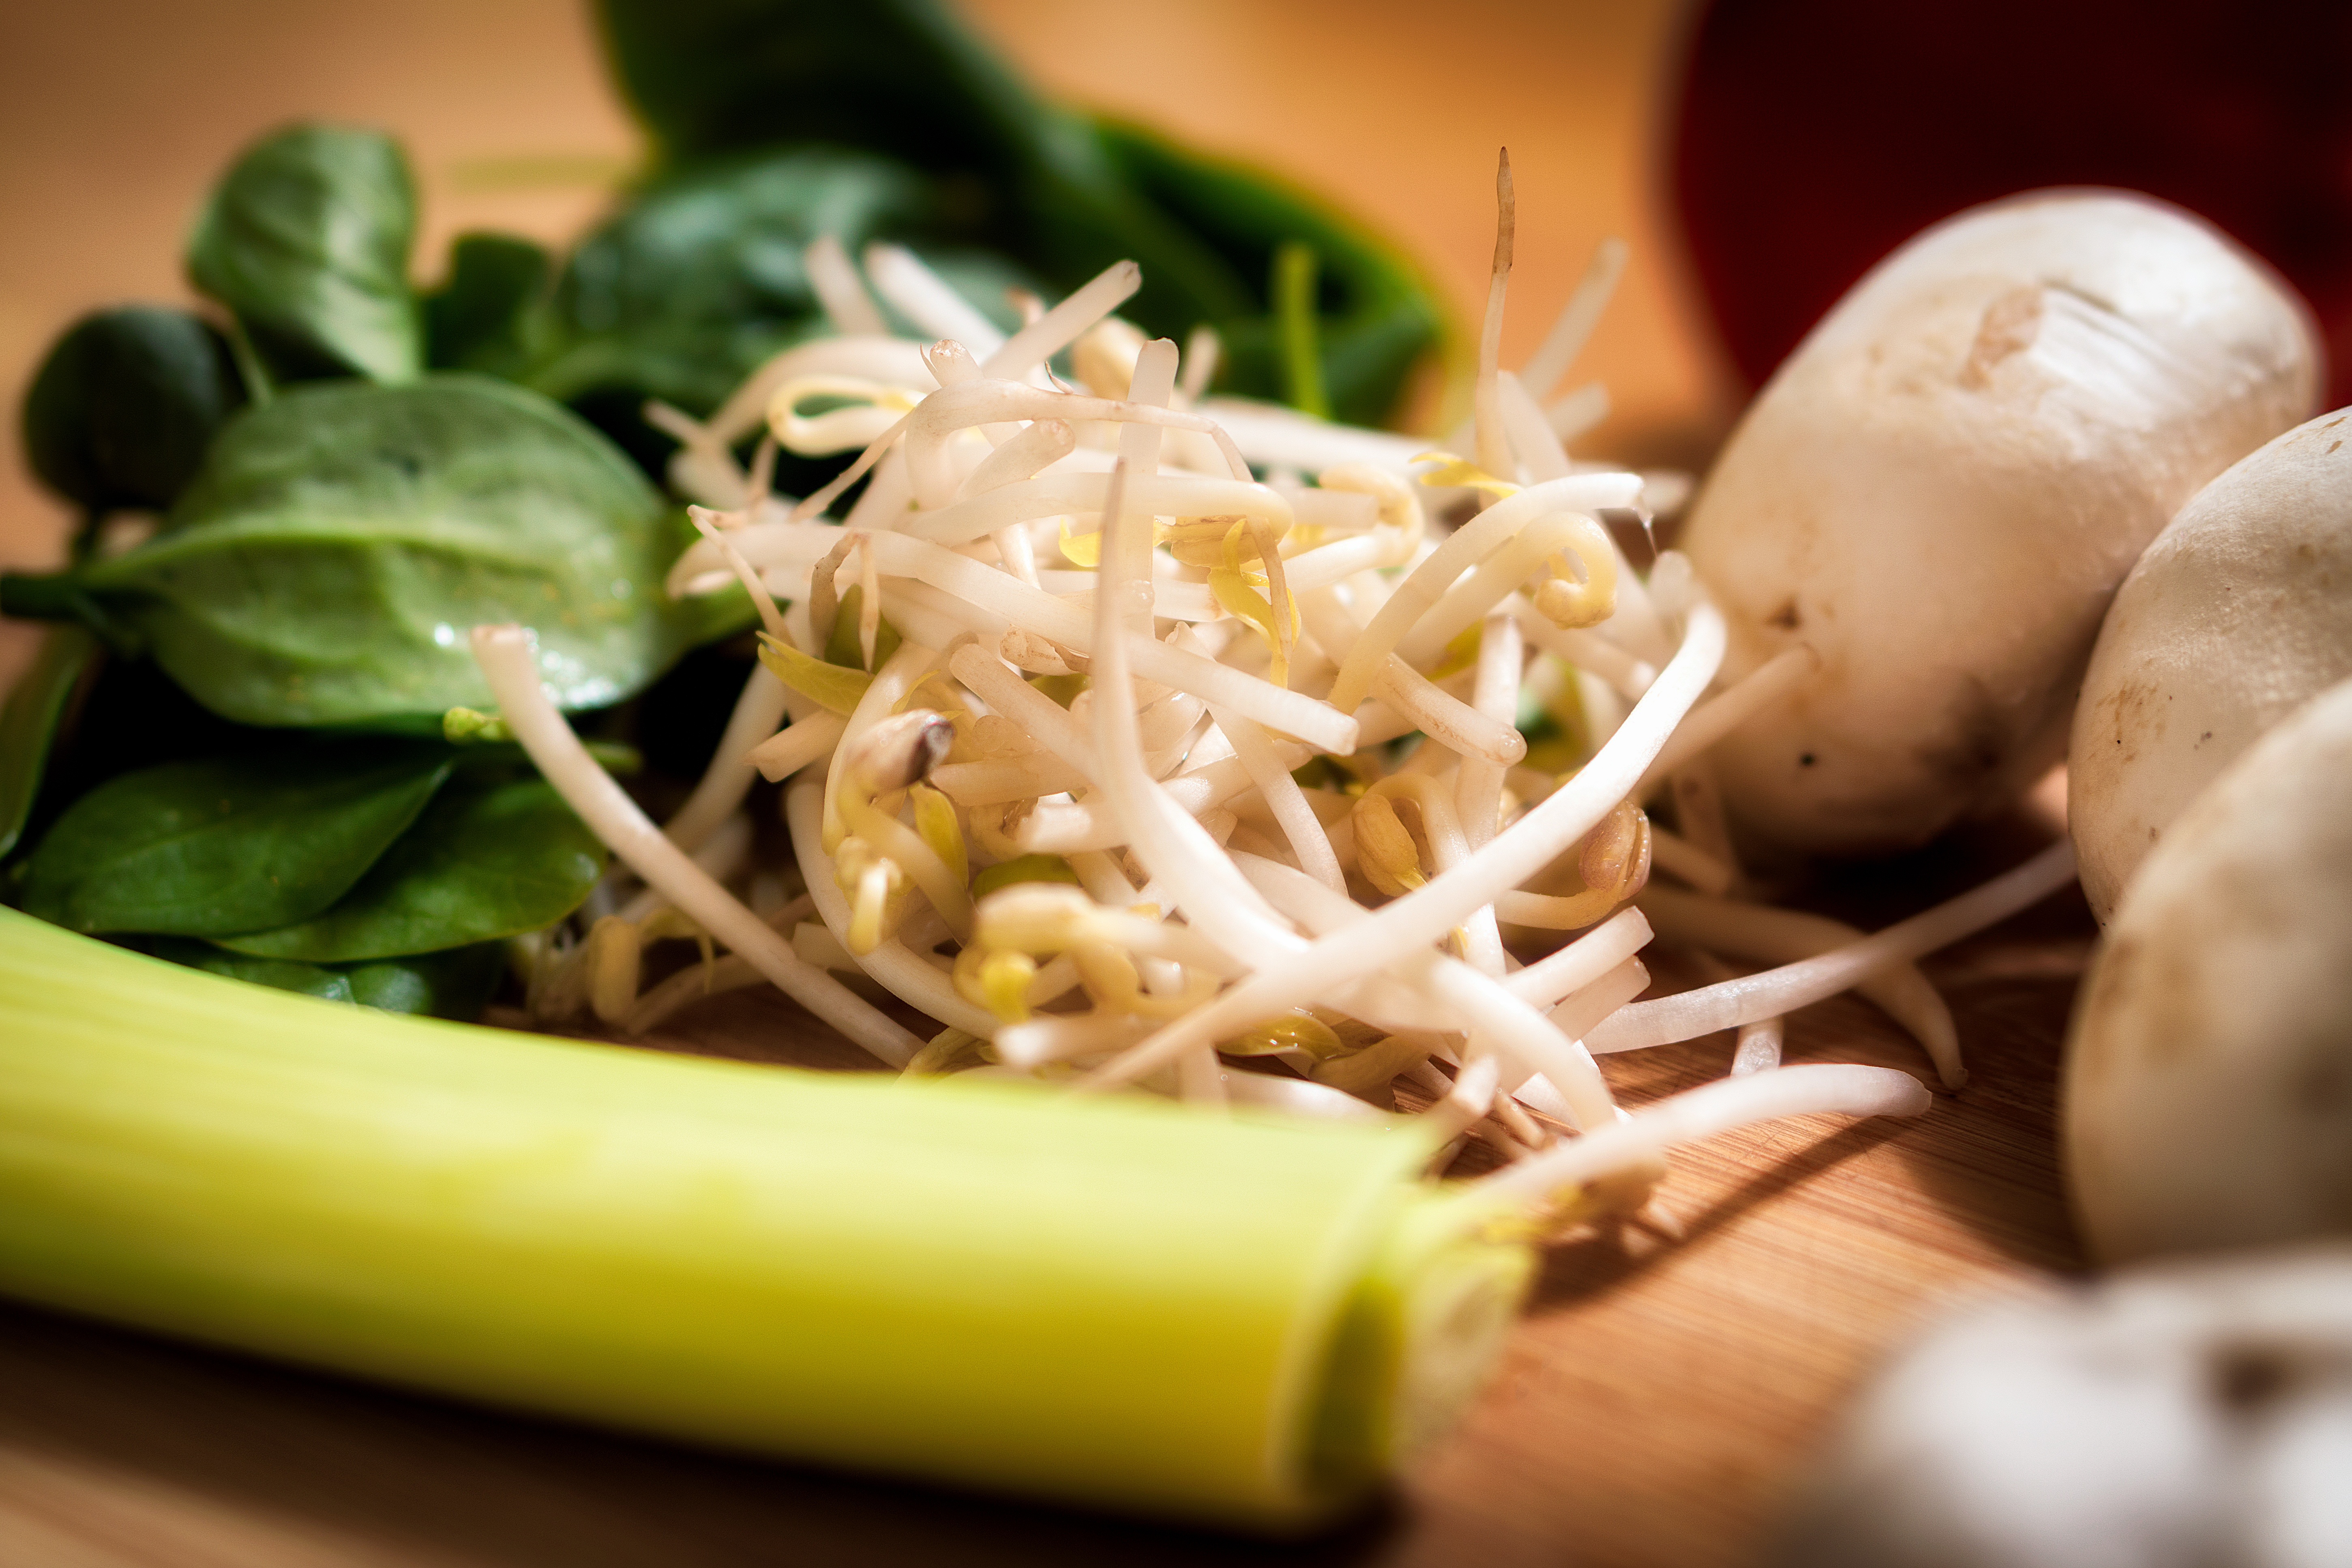
table, plant, wood, white, leaf, dish, meal, food, salad, green, red, produce, vegetable, natural, fresh, mushroom, healthy, lunch, cuisine, delicious, leaves, eating, nutrition, vegetables, wooden, vegan, vegetarian, spinach, leek, diet, veggies, paprika, organic, flowering plant, green stuff, bean sprouts, land plant